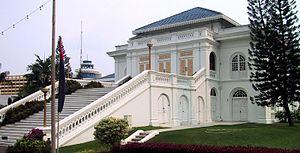
Johor Bahru est la capitale et la plus grande ville de l'État de Johor en Malaisie. Elle s'est beaucoup développée dans les années 1970 et 1980, du fait de sa proximité géographique avec Singapour dont elle est séparée par le détroit de Johor.